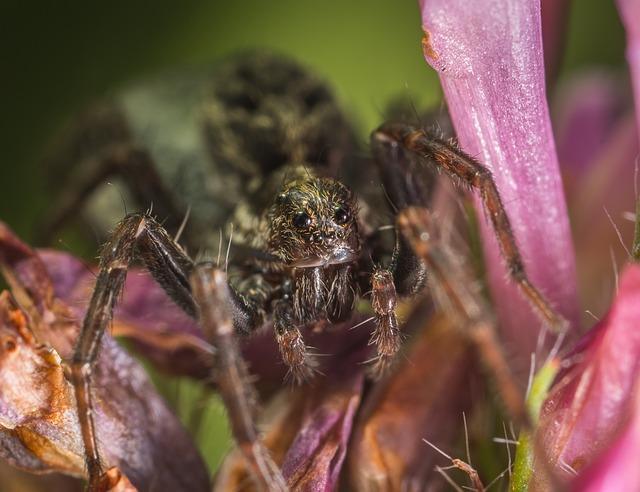
spider